Buses in Malta

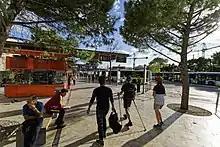
View of the Valletta City Gate Bus Station, 2017

On 1 January 2014 Arriva ceased operations in Malta having been nationalised as "Malta Public Transport" by the Maltese government, with the intention of reprivatising the system under a new operator once one could be found.